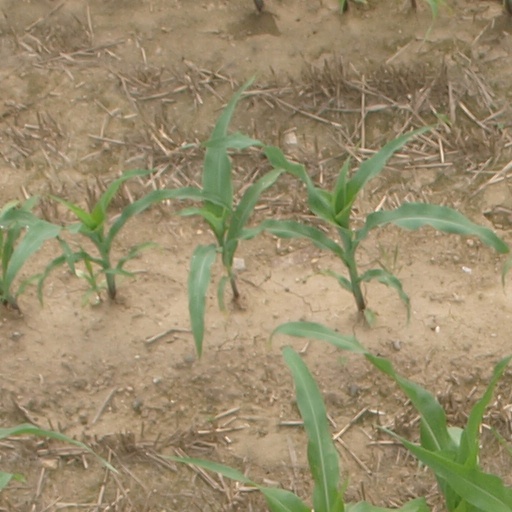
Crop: maize; corn